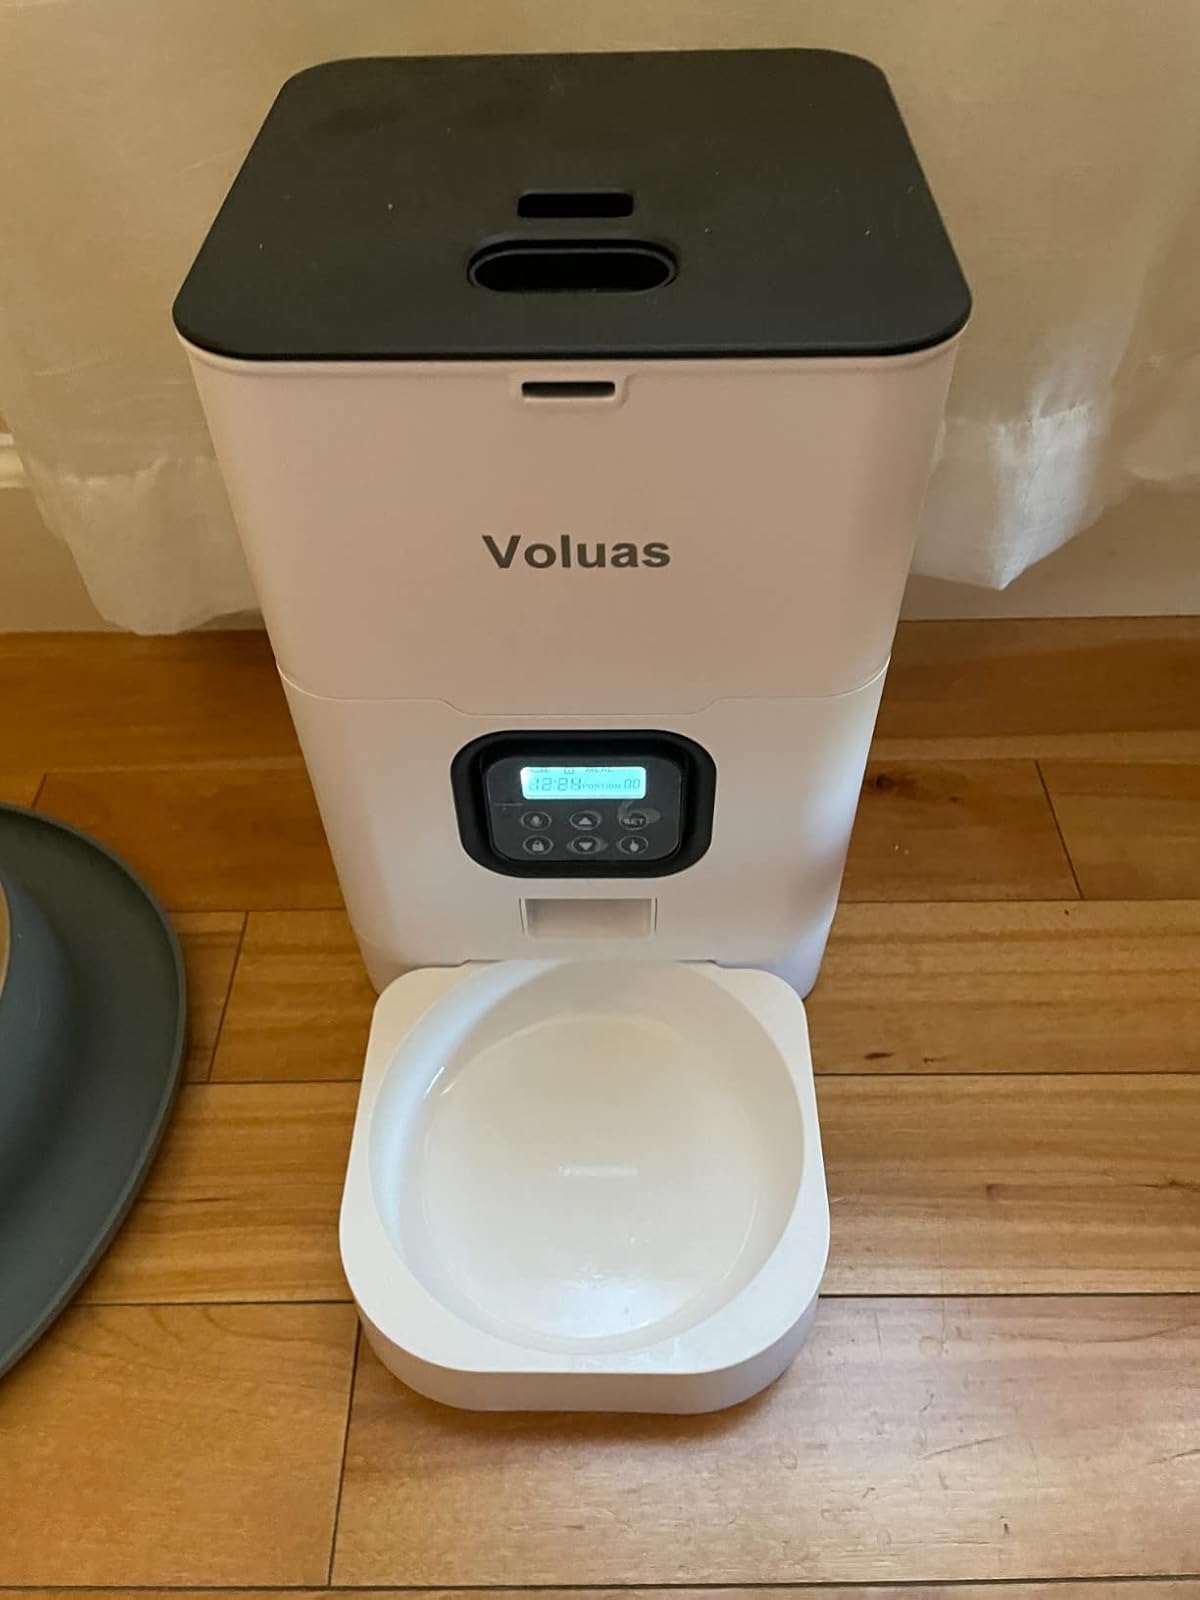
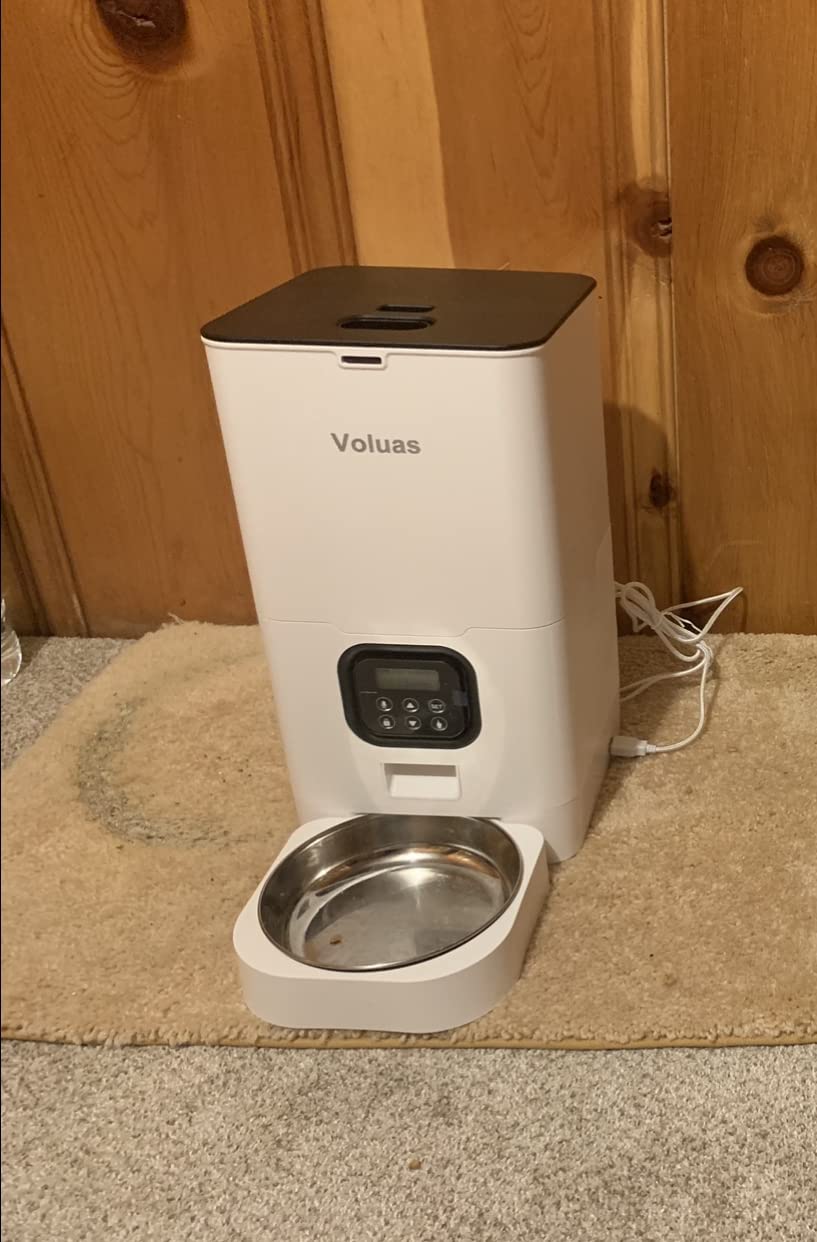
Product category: items_feeder
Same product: yes